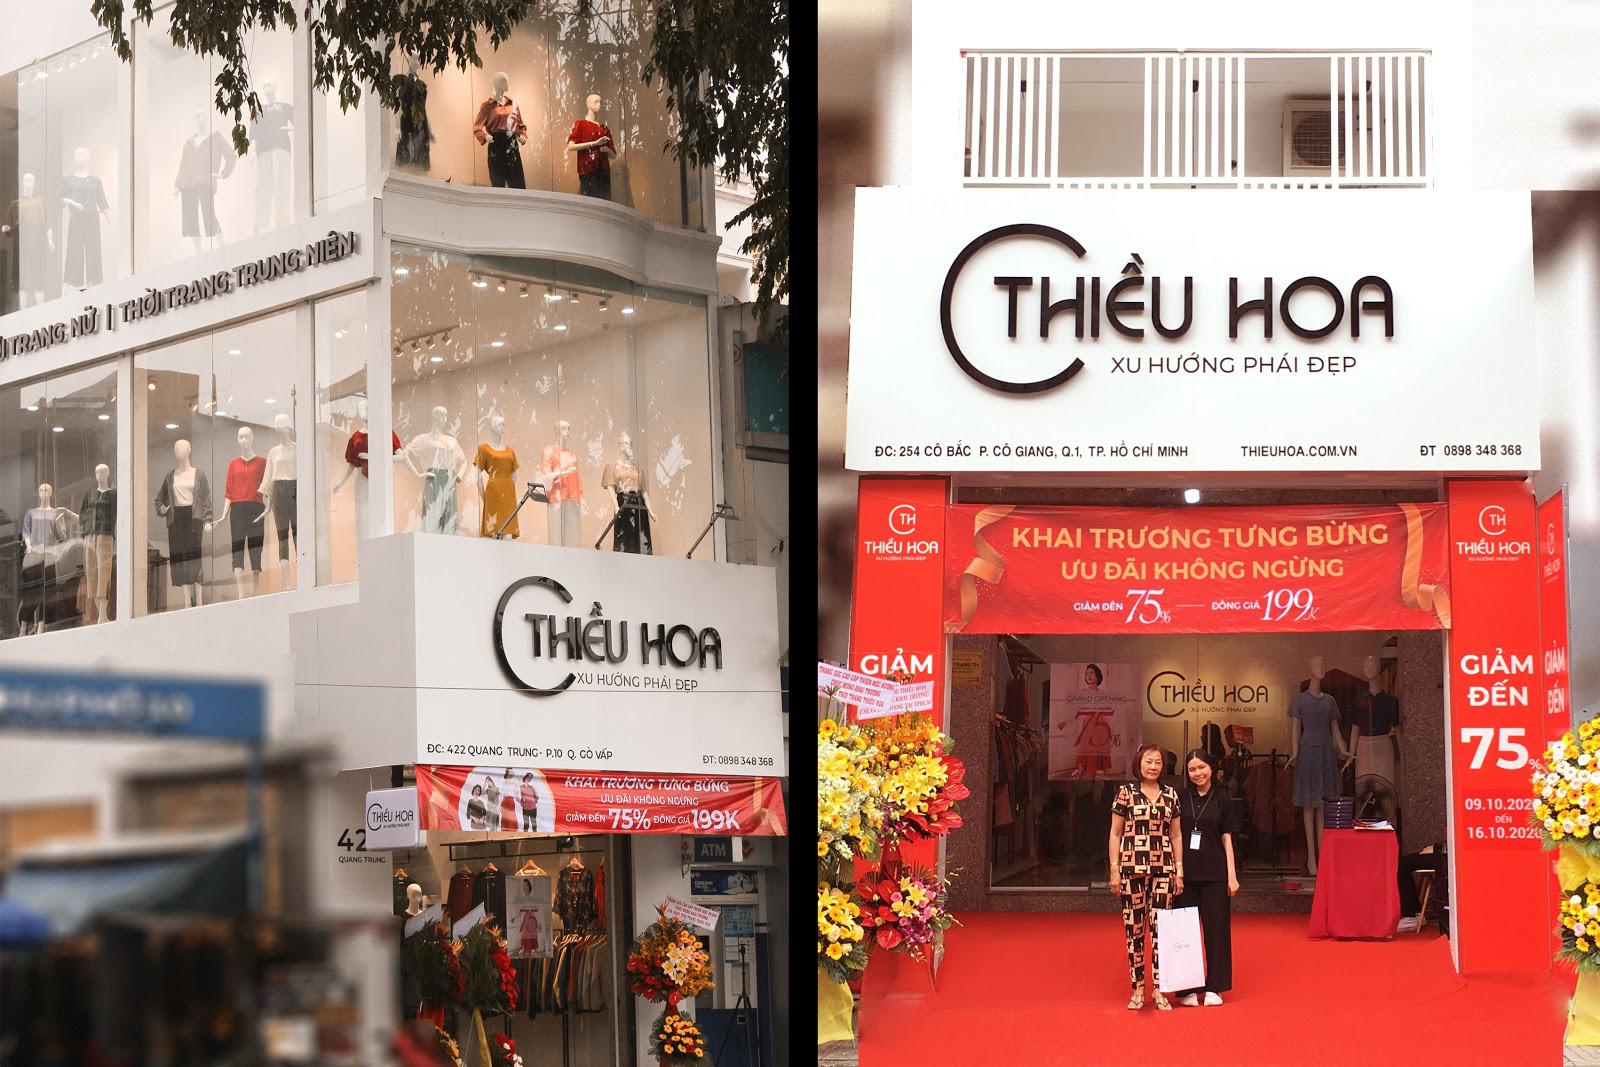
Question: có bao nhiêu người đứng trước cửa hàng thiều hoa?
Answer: có hai người đứng trước cửa hàng thiều hoa